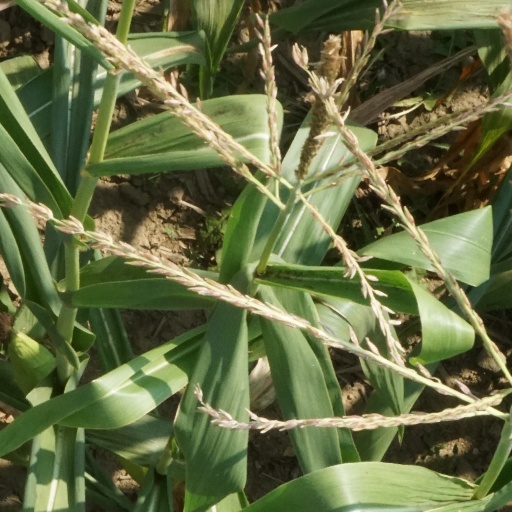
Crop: maize; corn